Osmani International Airport

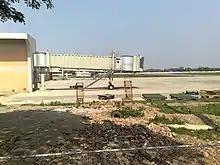
Apron view

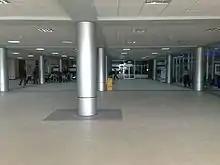
Interior view

Osmani International Airport was built during the British rule of the Indian Subcontinent, partly to check Japanese aggression from Burma . The airport was formerly known as Sylhet Civil Airport but was renamed after General M A G Osmani, Commander in Chief of Independence War of Bangladesh as well as of Muktijuddho, in 1971.